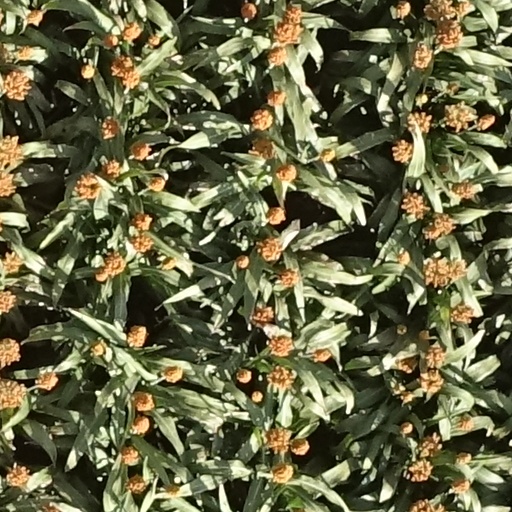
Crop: sorghum